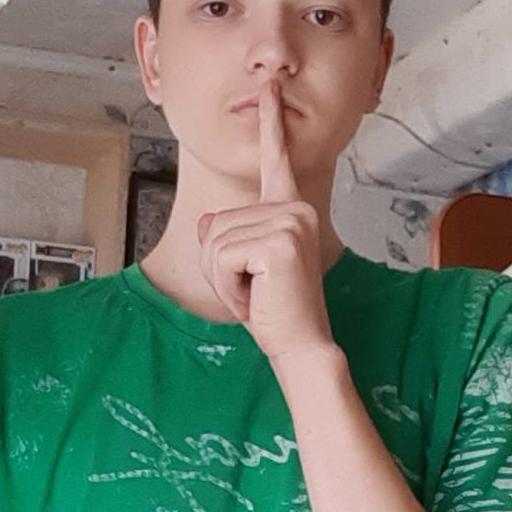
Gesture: mute